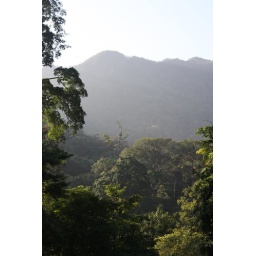
Needs less sky - love the tree in the middle - didn't do it justice.